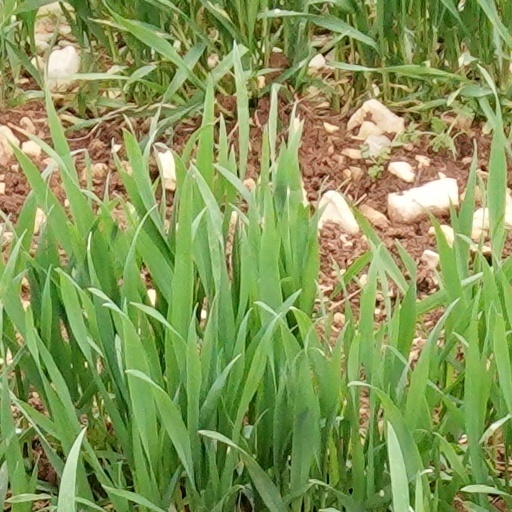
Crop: wheat